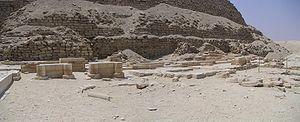
Le complexe funéraire de Djéser, édifié sous le règne du roi Djéser, se situe à Saqqarah, en Égypte. Il est, dans l'histoire de l'architecture égyptienne, le second ouvrage édifié en pierre de taille. Il marque une évolution importante de l'architecture monumentale. En effet, le tombeau du roi prend, pour la première fois et après de multiples modifications, la forme d'une pyramide. Cette innovation marque la naissance d'un nouveau type de sépulture. Les éléments cultuels ainsi que l'enceinte à redans représentent l'aboutissement d'une architecture évoluant depuis la IIᵉ dynastie.